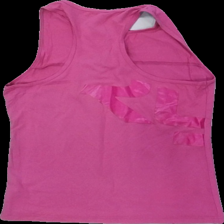
View: back
Type: Tank top
Category: Ladies
Brand: Röhnish
Colors: Purple
Material: 100% nylon
Cut: Tight
Size: L
Season: All
Price range: <50
Recommended usage: Export